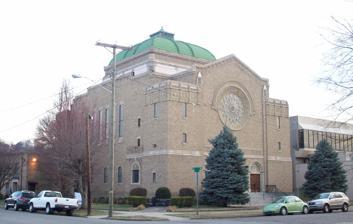
Building: Ohev Sholom Temple
Country: United States of America
Year built: 1925
For similarly named synagogues, see Ohev Sholom . Ohev Sholom Temple Religion Affiliation Judaism Rite Conservative Judaism Reform Judaism Ecclesiastical or organizational status Synagogue Leadership Rabbi Robert D. Judd Rabbi Dr David E. Wucher (Emeritus) Status Active Location Location 949 10th Avenue, Huntington , Cabell County , West Virginia Country United States Location in West Virginia Geographic coordinates 38°24′44″N 82°26′24″W / 38.41222°N 82.44000°W / 38.41222; -82.44000 Architecture Architect(s) Meanor & Handloser Type Synagogue Style Late 19th And 20th Century Revivals, Eclectic, Romanesque Revival , Byzantine Revival Date established 1887 (as a congregation) Completed 1925 Website wv-bnaisholom .org Ohev Sholom Temple U.S. National Register of Historic Places Area less than one acre NRHP reference No. 94000211 Added to NRHP March 17, 1994 Ohev Sholom Temple , now known as B'Nai Sholom Congregation , is a historic synagogue located at 949 10th Avenue, in Huntington , Cabell County , West Virginia , in the United States. Designed by the Charleston architectural firm of Meanor & Handloser in an eclectic , historicizing style that combined Neo-Romanesque and Neo-Byzantine features, it was built in 1925 for Congregation Ohev Shalom, which had formed in 1887. In 1978 B'Nai Sholom Congregation was formed by the merger of Ohev Shalom and B’nai Israel, an Orthodox synagogue which had been formed in 1910. On March 17, 1994, the building was added to the National Register of Historic Places . B'Nai Sholom continues today as an active congregation affiliated with both the Reform and Conservative streams of Judaism. See also National Register of Historic Places listings in Cabell County, West Virginia References